Oaklawn Racing Casino Resort

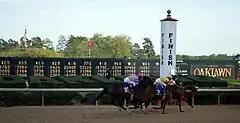
Finish line at the 2013 Arkansas Derby

W. T. Bishop replaced Grant and the track continued to thrive. In 1972, the Arkansas Derby became a $100,000 stakes. The following year was the first for the running of the Fantasy Stakes, a prep race to the Kentucky Oaks. The Racing Festival of the South was created in 1974. The week-long festival has one stakes race each day, leading up to the Arkansas Derby.